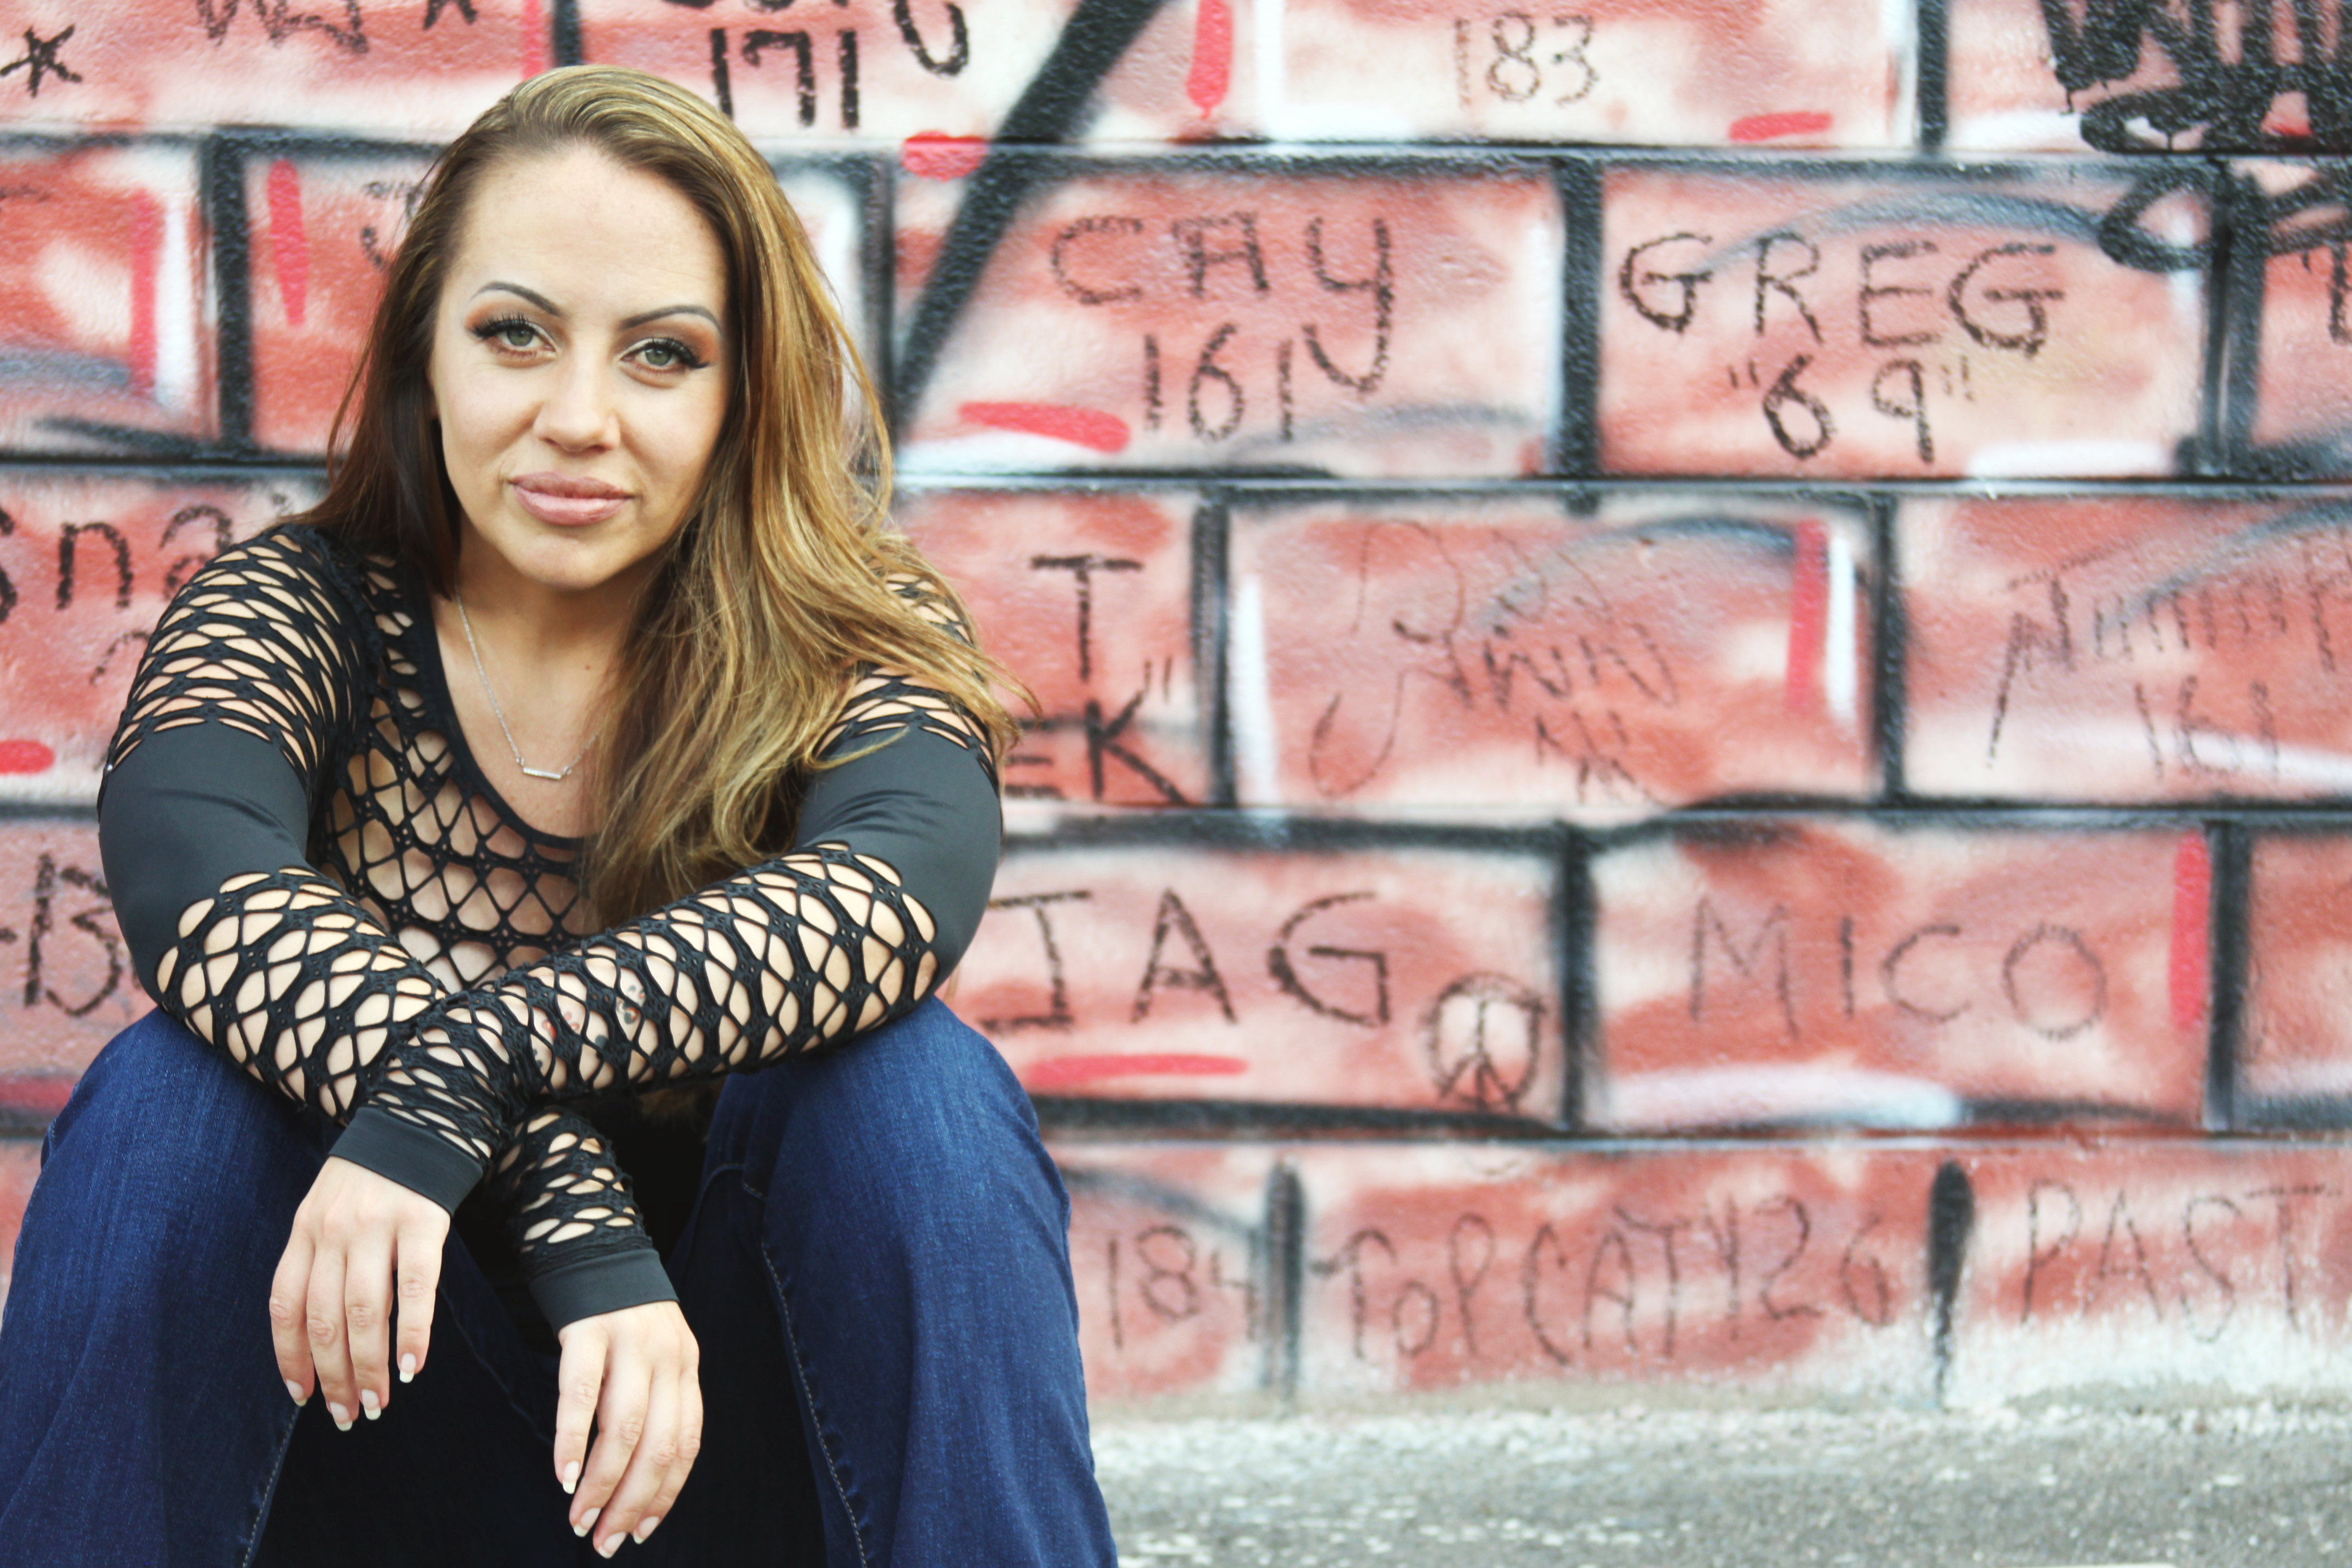
lip, handwriting, photograph, flash photography, street fashion, happy, brick, wall, cool, font, brickwork, long hair, graffiti, fashion design, electric blue, urban area, human leg, pattern, knee, blond, street, brown hair, denim, jewellery, sitting, visual arts, fashion accessory, fur, grass, portrait photography, road, fashion model, photo shoot, mural, street art, fun, portrait